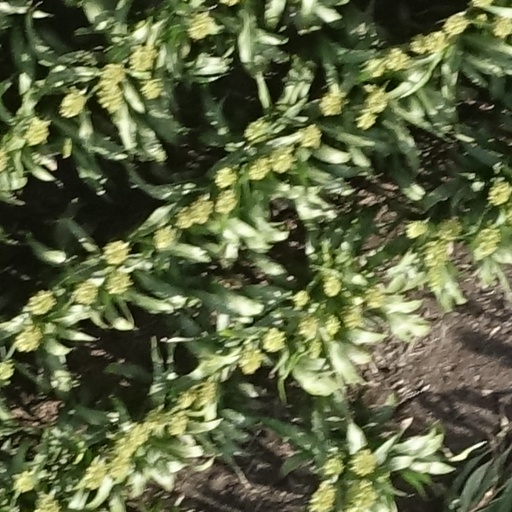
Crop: sorghum